David Ramsay Clendenin

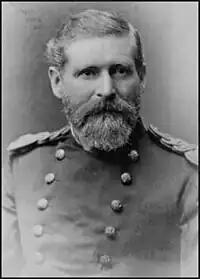

David Ramsay Clendenin (June 24, 1830 – March 5, 1895) was an American teacher and career officer. He served as a career officer in the United States Army from 1861 to 1891.